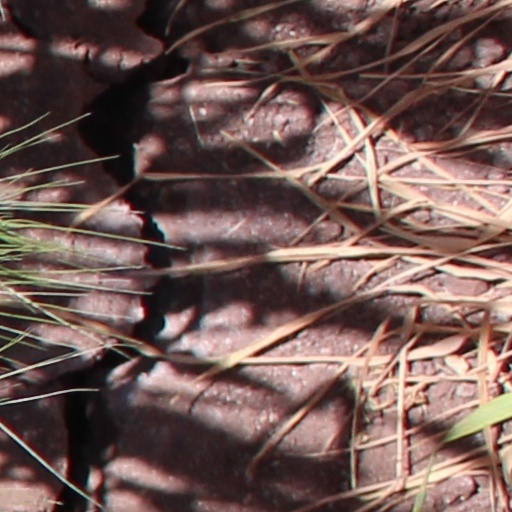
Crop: wheat